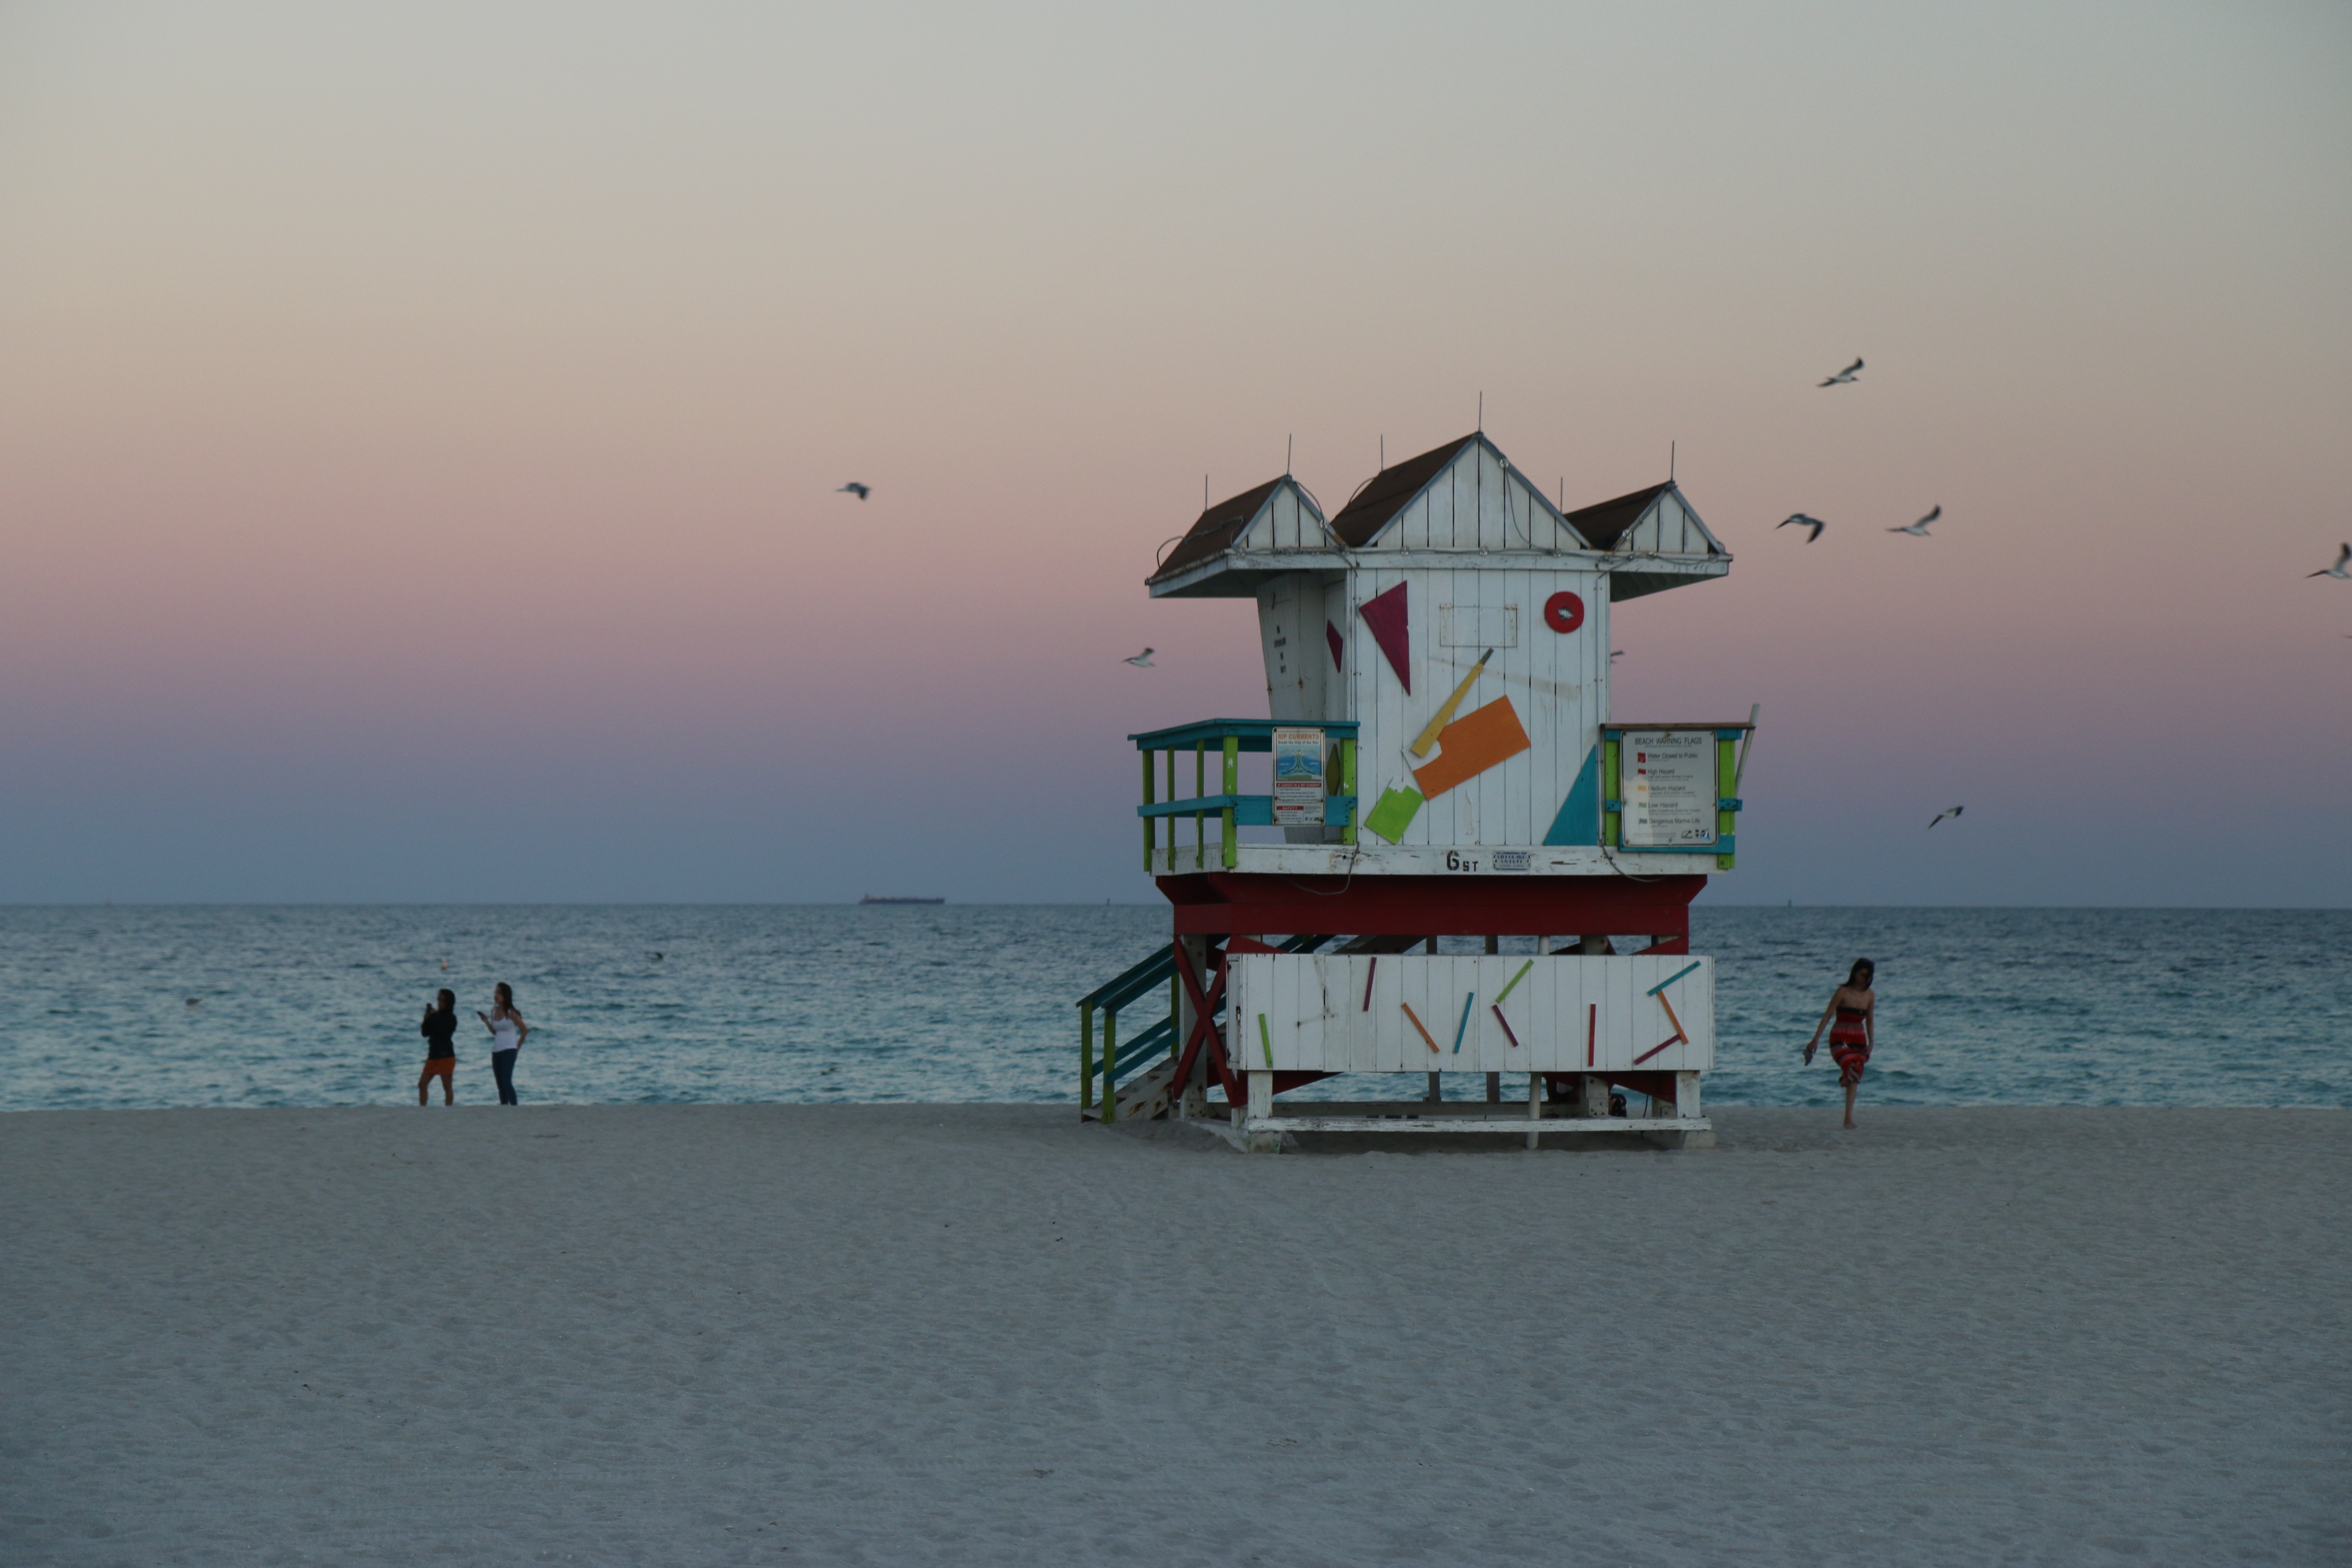
beach, sea, coast, water, sand, ocean, horizon, sunset, shore, wave, pier, vacation, dusk, evening, tower, bay, body of water, miami, sundown, florida, abendstimmung, afterglow